Morton C. Mumma

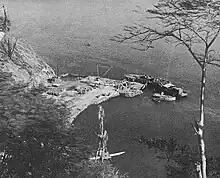
The PT boat jetty at Tufi.

Following duty with the Southwest Pacific submarine staff, and then as naval liaison to Fifth Air Force, on 5 February 1943 Mumma became Commander, Task Group 50.1, the PT boats in the Southwest Pacific. On 15 March, with the creation the US Seventh Fleet, Task Group 50.1 became Task Group 70.1, Motor Torpedo Boat Squadrons Seventh Fleet. Mumma "was responsible directly to, and only to, the Commander Seventh Fleet. Furthermore, from the start he had full operational control of his boats, and specific areas were assigned for PT operations. As a task group commander he received complete information as to the movements of other naval vessels." Mumma's headquarters were at Milne Bay, Papua New Guinea.